Alex Rodriguez

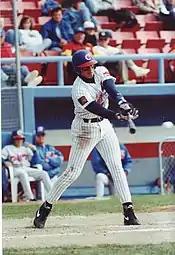
Rodriguez batting for the Calgary Cannons in 1994

Rodriguez split most of the 1995 season between the Mariners and the Tacoma Rainiers of the PCL. He hit his first major league home run off Kansas City's Tom Gordon on June 12. Rodriguez permanently joined the Mariners roster in August and got his first taste of postseason play, albeit just two at-bats. Again, he was the youngest player in Major League Baseball. During the 1995 season, Rodriguez played 48 games for Seattle, batting .232 with five home runs, 19 RBI, and four stolen bases.